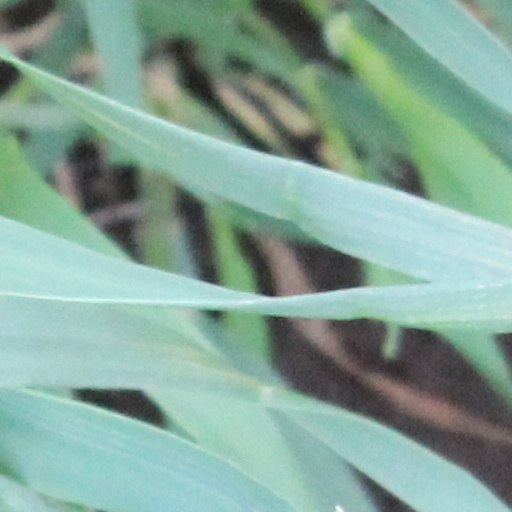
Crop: wheat